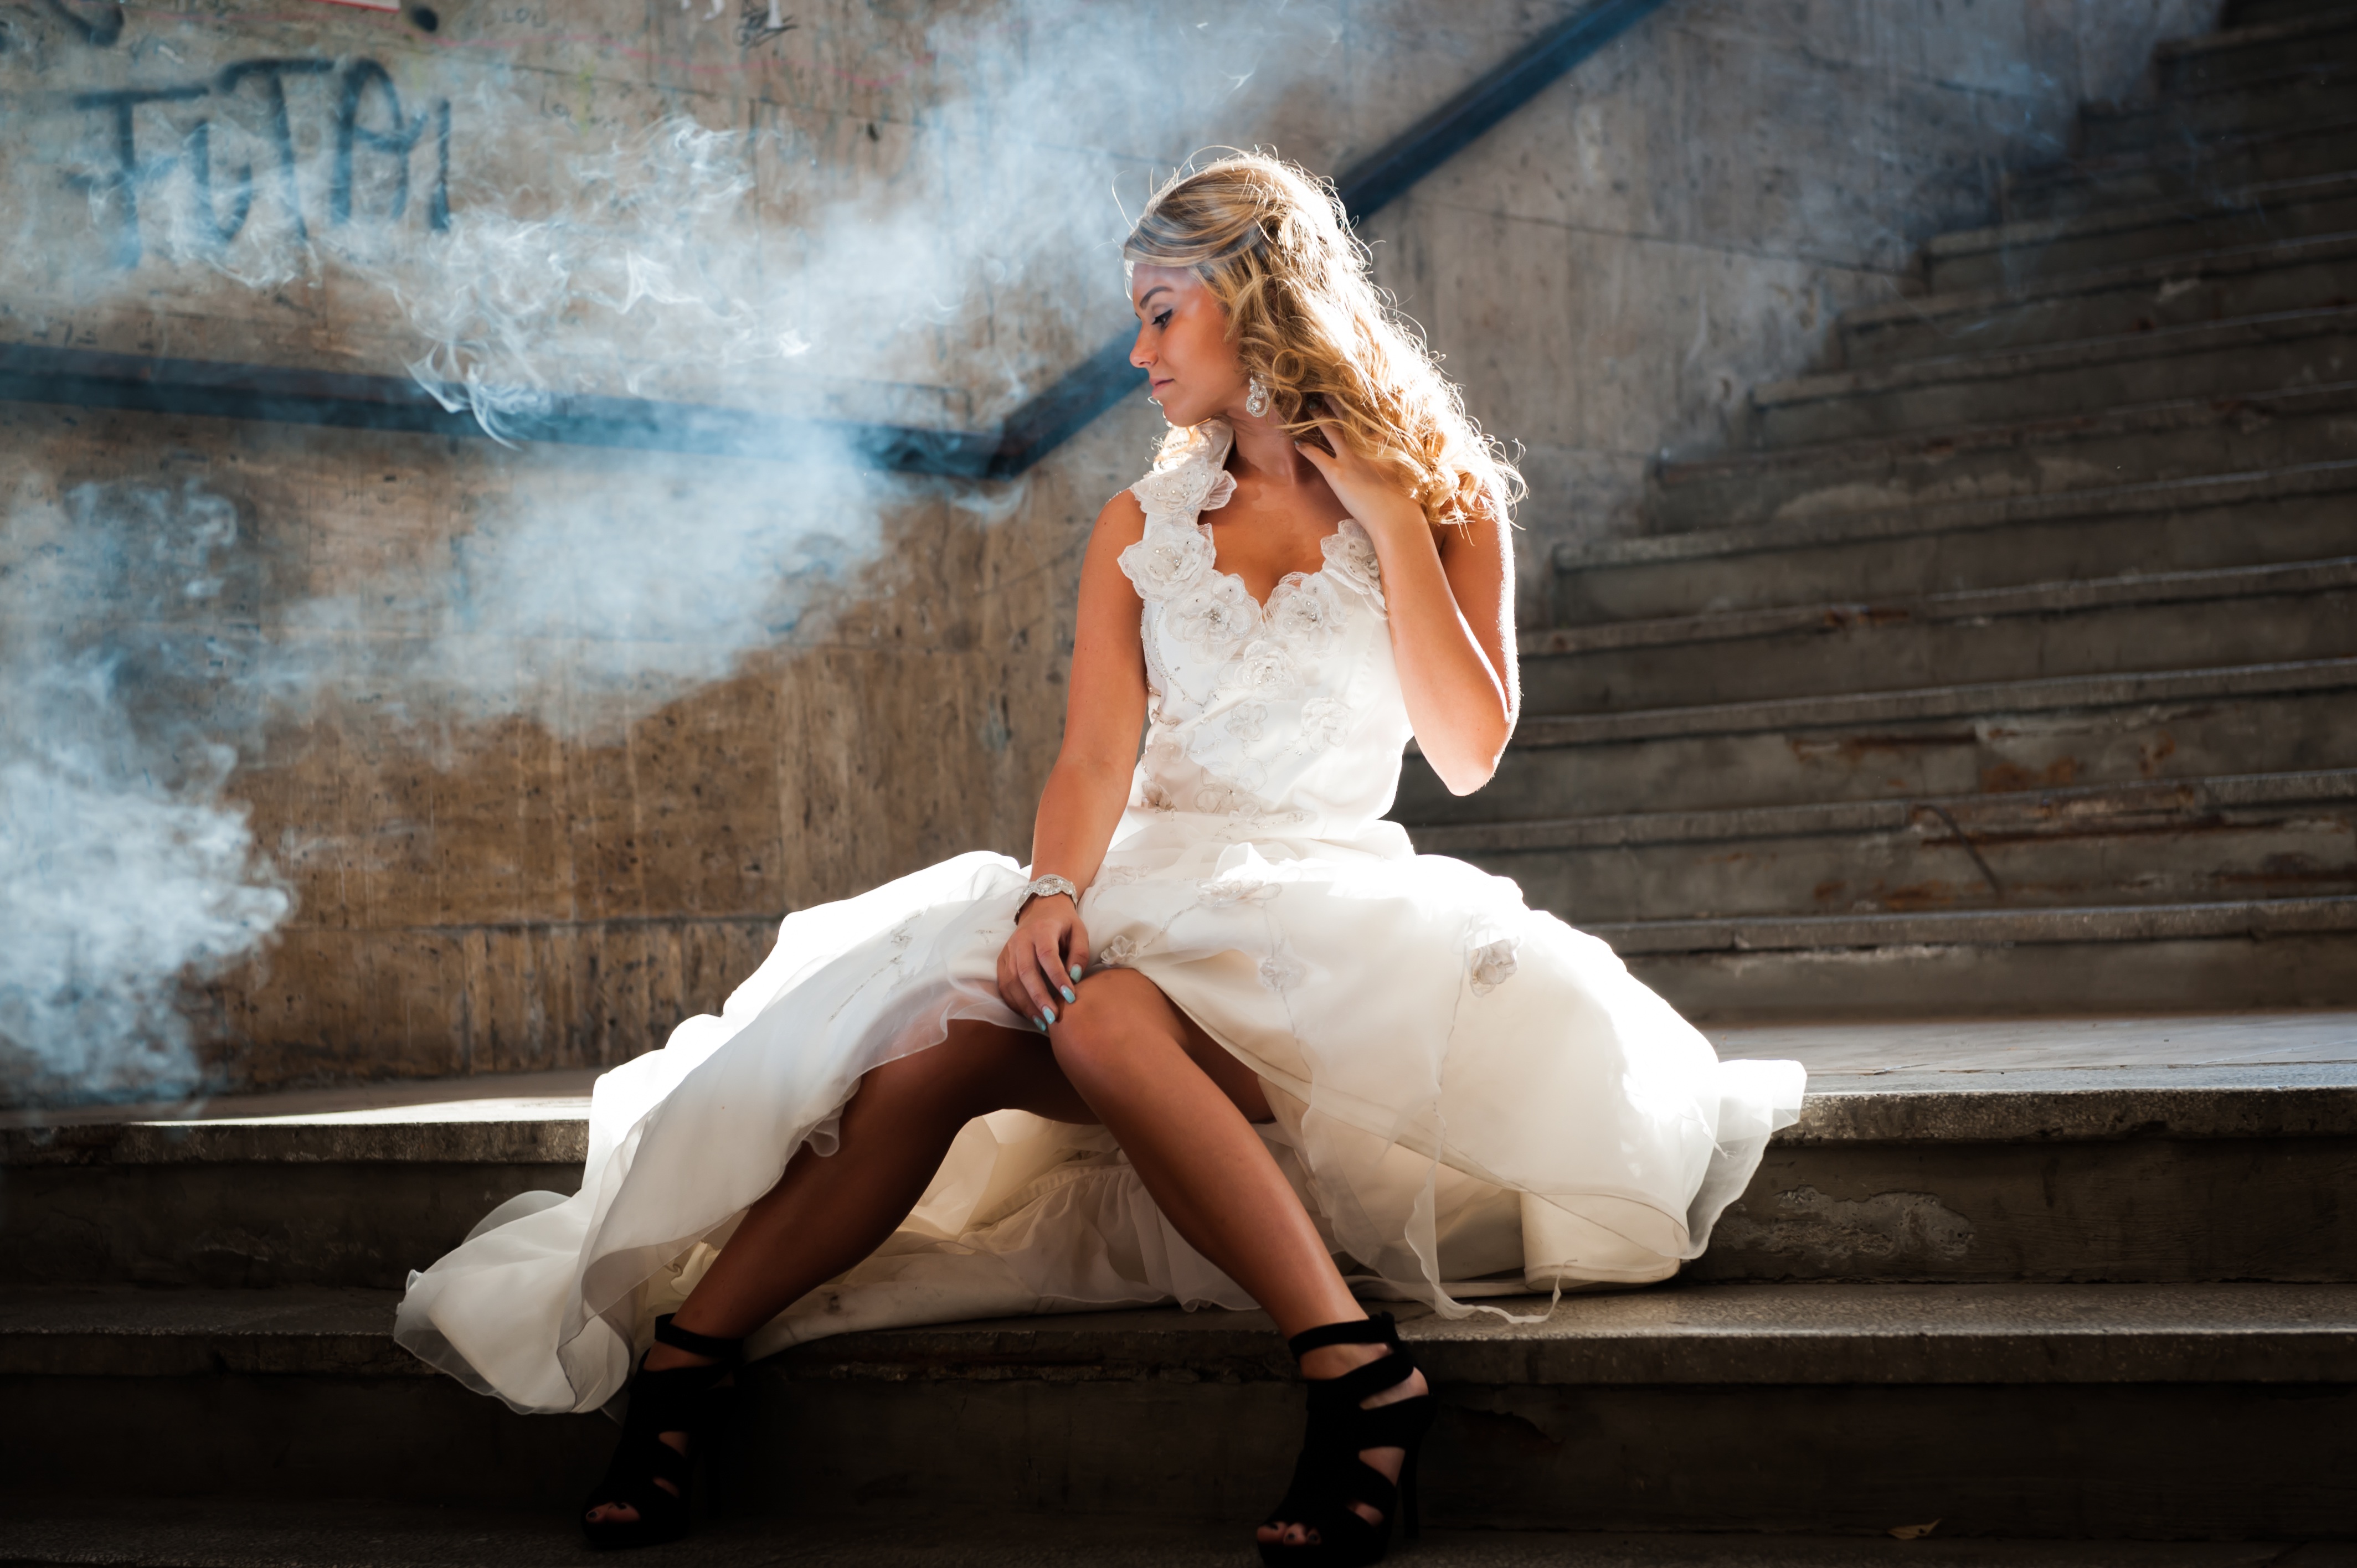
person, girl, woman, white, photography, model, spring, sitting, fashion, clothing, lady, wedding dress, bride, blonde, performance art, caucasian, dress, stairs, photograph, pose, beauty, beautiful, photo shoot, human positions